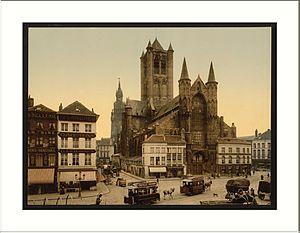
Le tramway de Gand est un réseau de tramway desservant la ville belge éponyme créé en 1874, et exploité depuis 1991 par le service de transports flamands De Lijn.